Lesson study

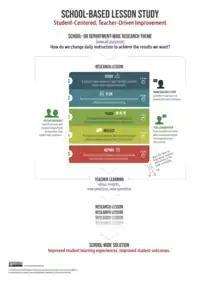
Graphical depiction of school-based lesson study developed by <a href="http%3A//LSAlliance.org">Lesson Study Alliance.

The most common form of lesson study in Japan is school-based. In contrast to the other forms of lesson study, school-based lesson study usually involves a sequence of research lessons, extending through one or more academic years, focused on a common teaching/learning issue referred to as the "research theme." A research theme may be content-specific – e.g. "For students to see the connection between science and their everyday lives" – or cross-curricular – e.g. "For students to clearly express their ideas and carefully consider the ideas of their friends" – or affective – e.g. "For students to feel the joy of learning."